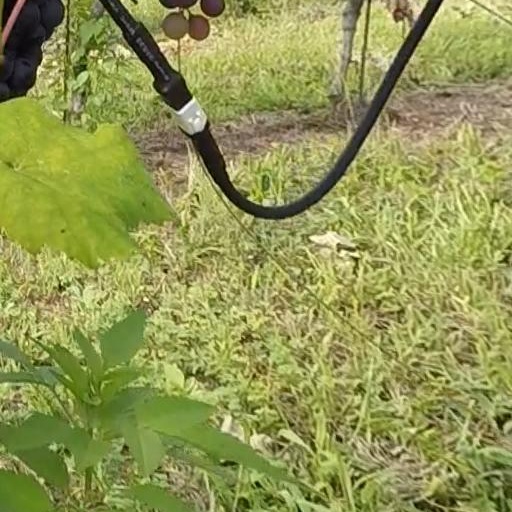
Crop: grape